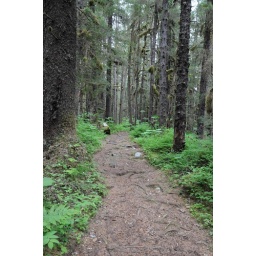
Note all the roots and stones in the path - tedious walking